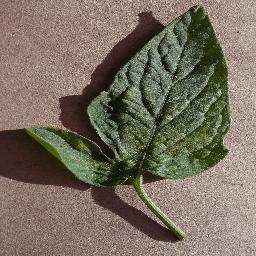
Label: Tomato___Spider_mites Two-spotted_spider_mite